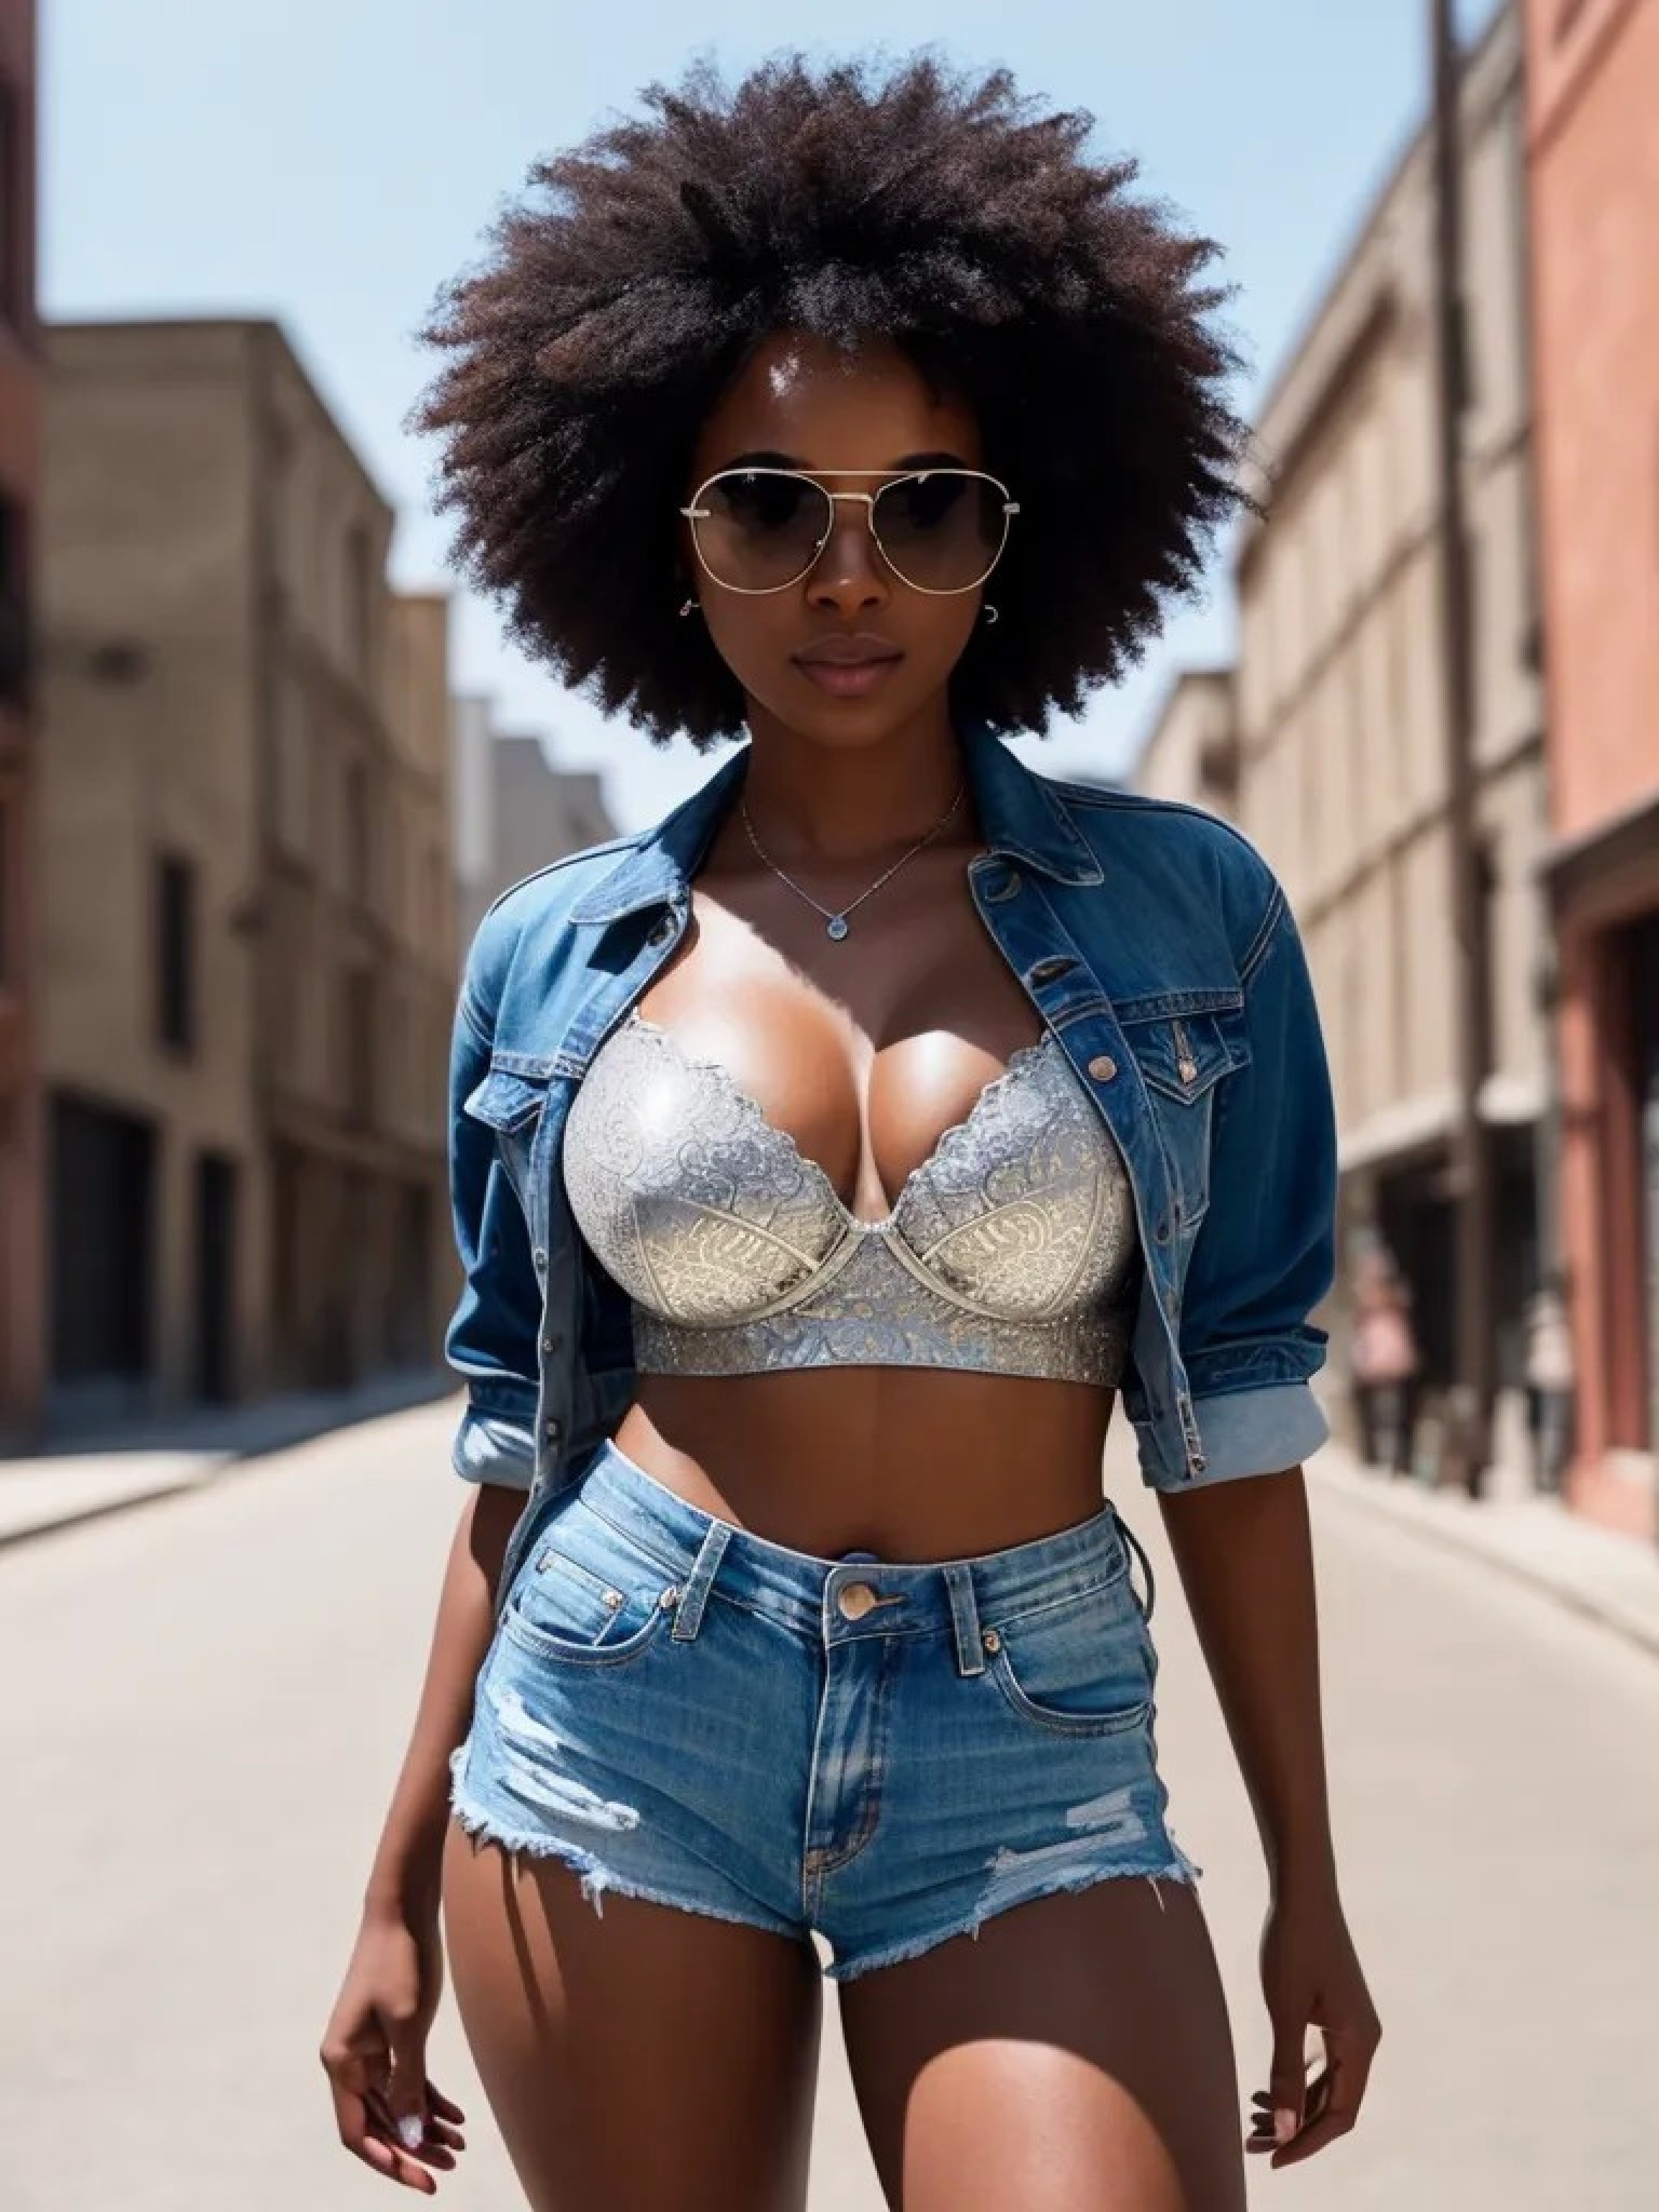
woman, clothing, face, glasses, joint, skin, shorts, shoulder, goggles, vision care, sunglasses, leg, human, human body, waist, textile, eyewear, thigh, jean short, cool, black hair, denim, sky, trunk, electric blue, fashion design, t shirt, long hair, crop top, abdomen, fashion model, jewellery, navel, human leg, necklace, belt, brown hair, blond, fashion accessory, chest, aviator sunglass, fur, handbag, top, wig, bag, street, afro, undergarment, photo shoot, model